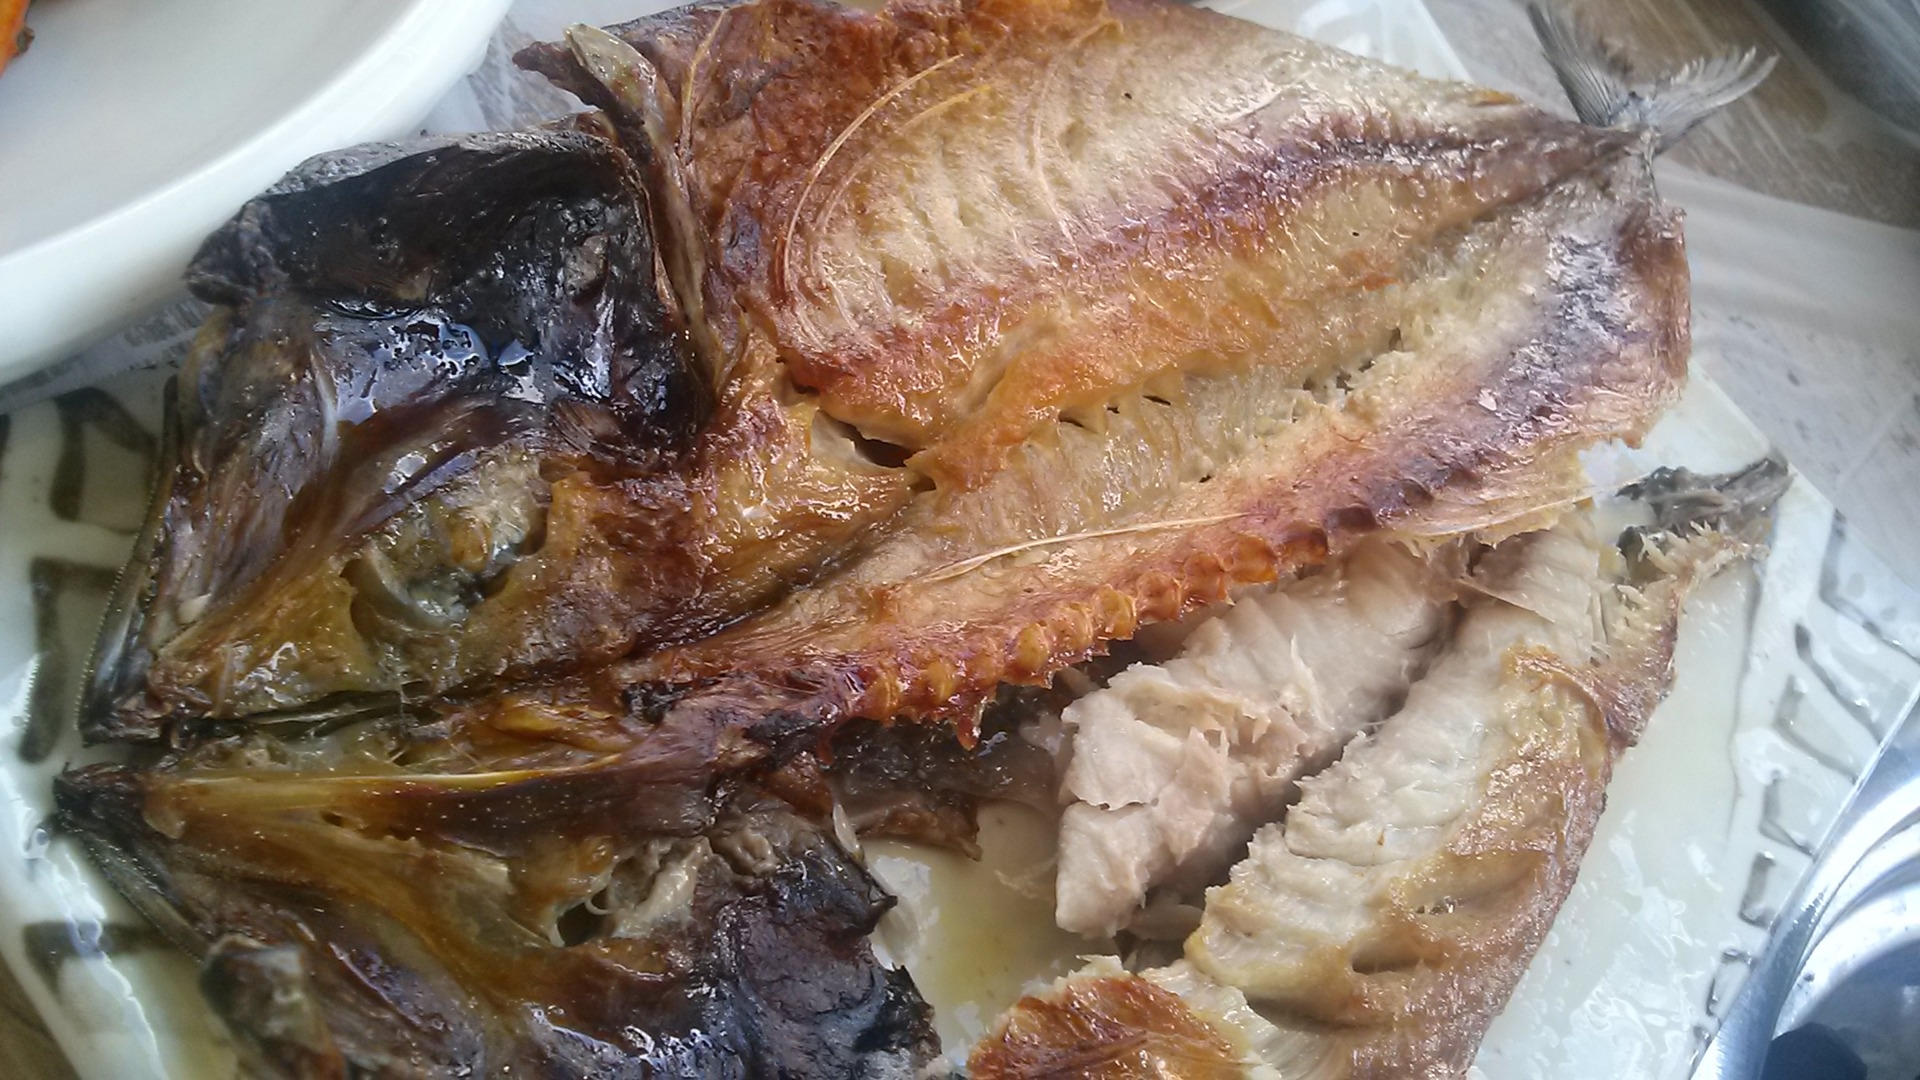
dish, food, produce, fish, meat, cuisine, grilled fish, sardine, roasting, yeosu, forage fish